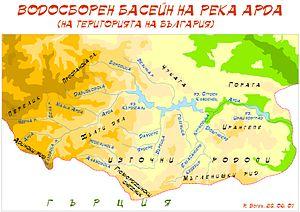
L'Arda est une rivière dont la source se trouve en Bulgarie, dans le massif du Rhodope, près de la ville de Smoljan.